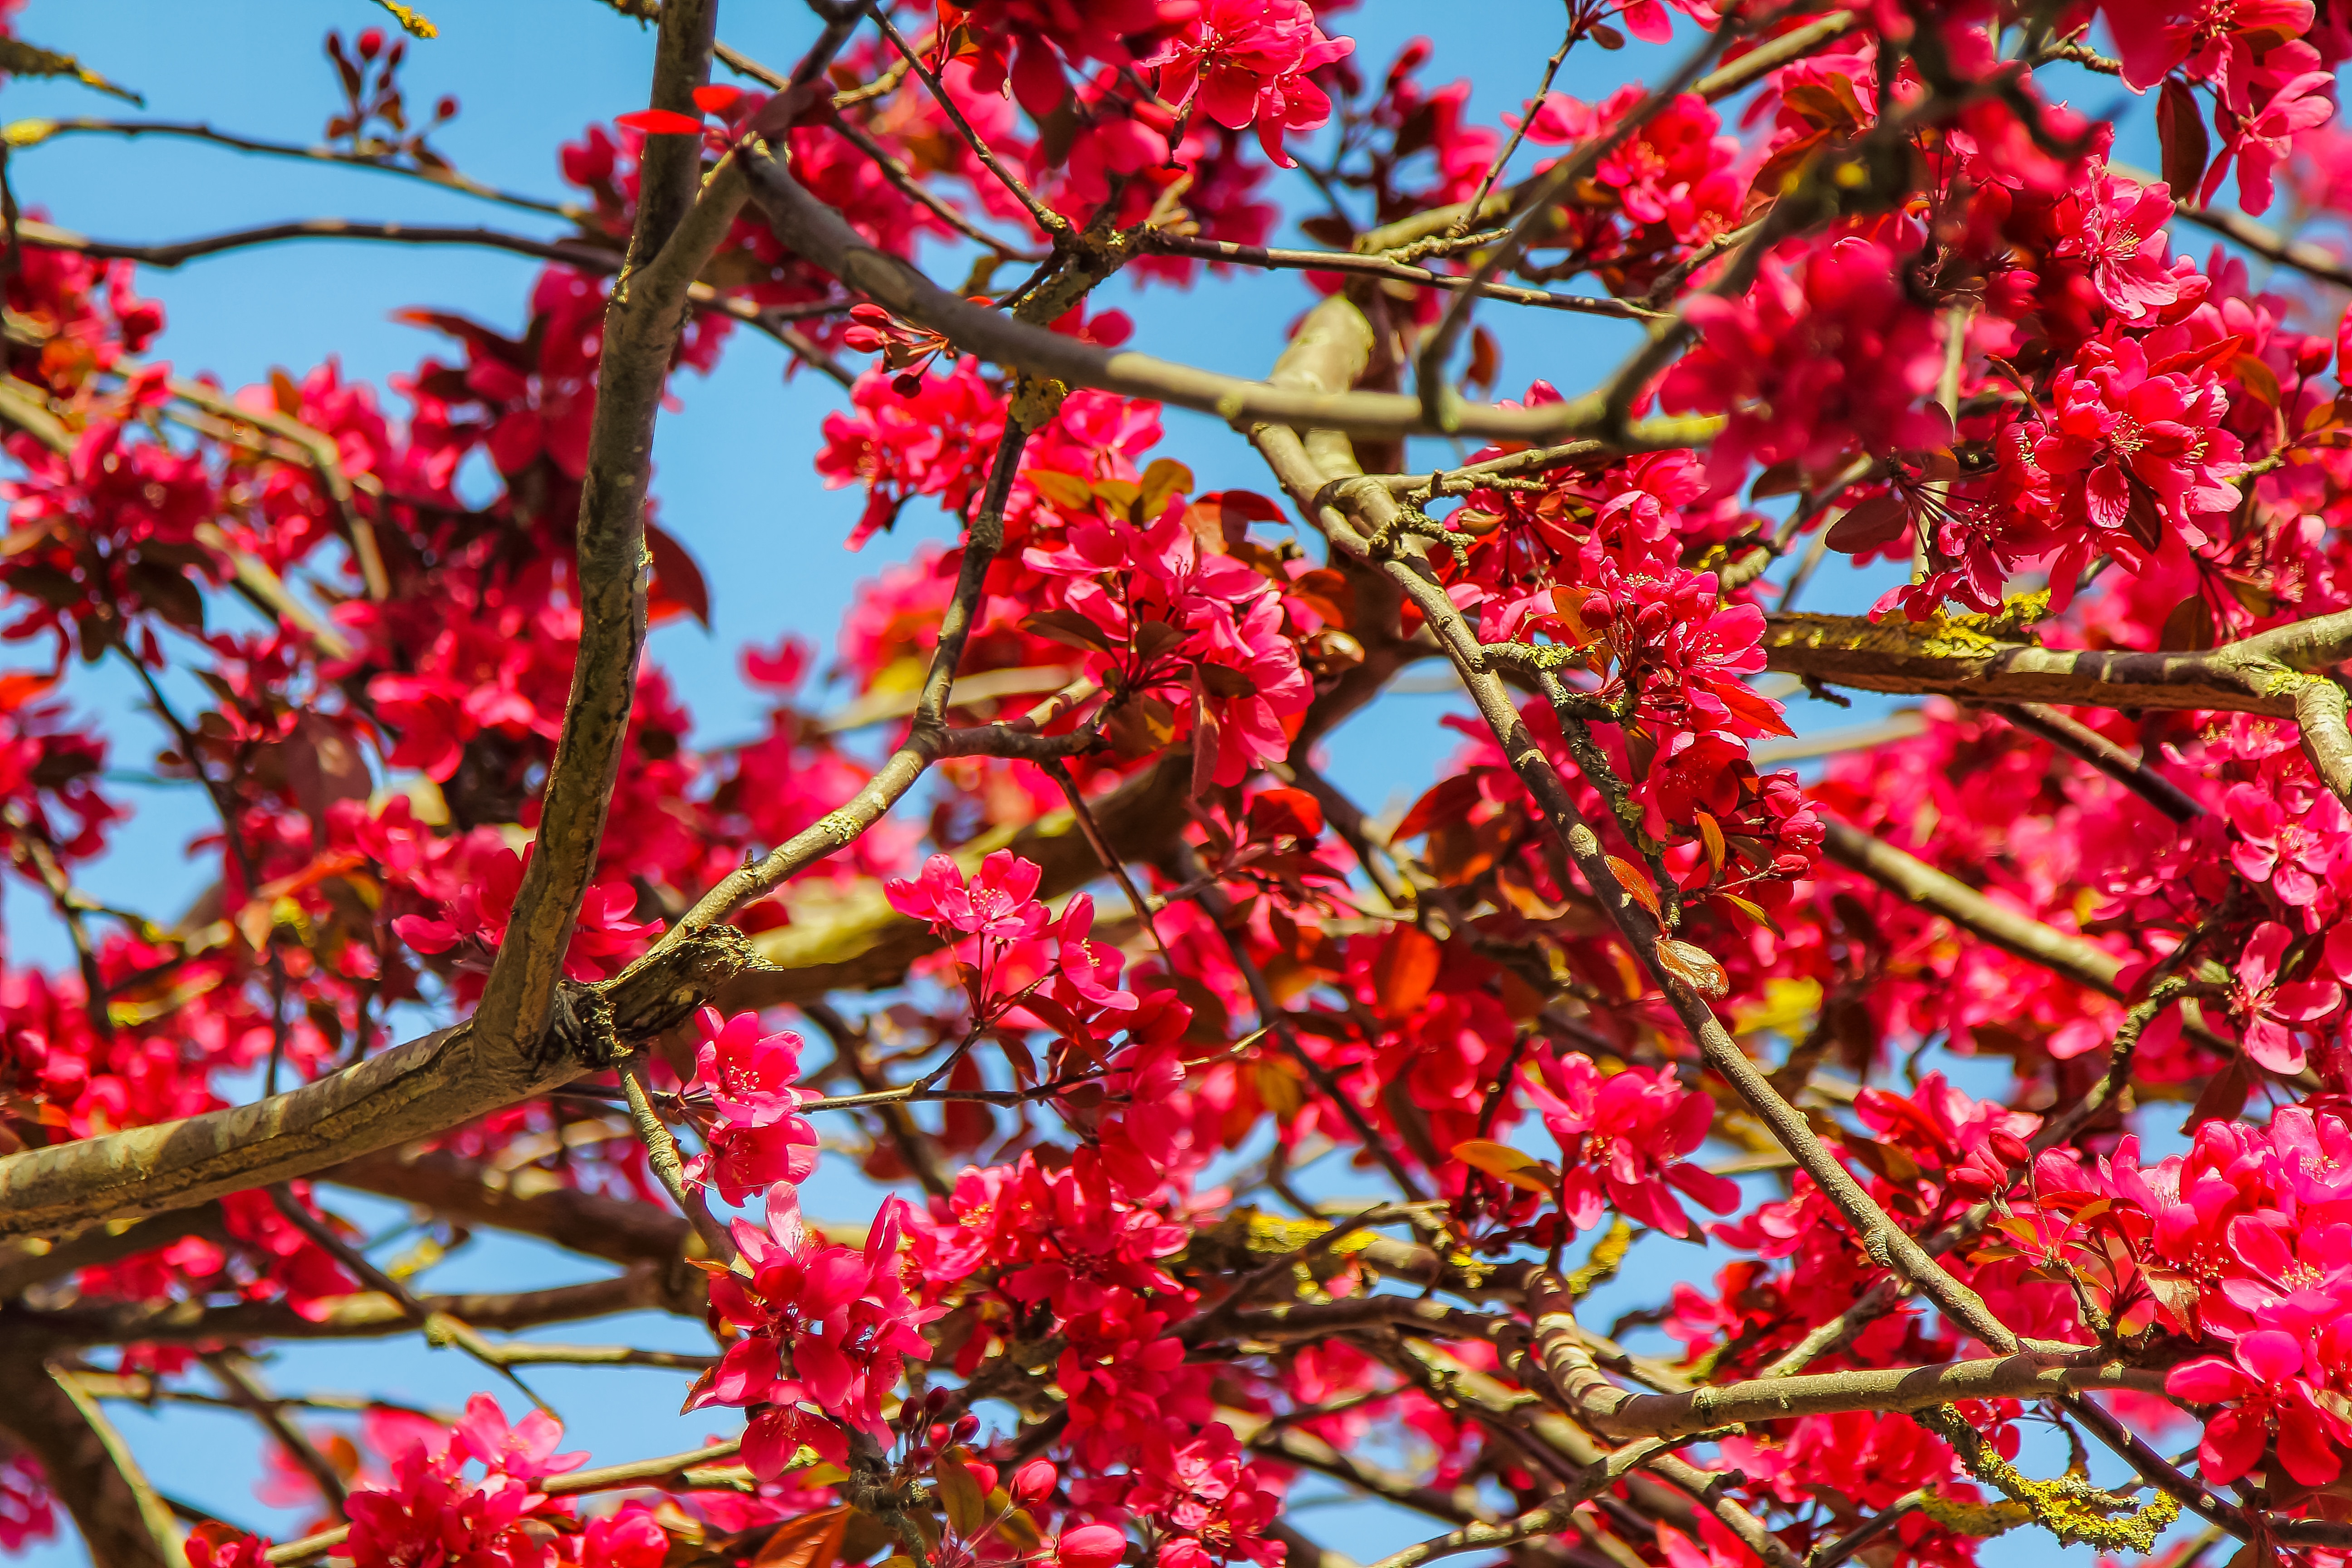
tree, branch, blossom, plant, fruit, leaf, flower, food, spring, produce, autumn, season, shrub, rowan, priroda, pink flower, flowering plant, a branch, woody plant, land plant